Jeff Nelson (pitcher)

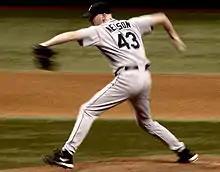
Nelson pitching for the Mariners in 2005

Before the season, the Seattle Mariners signed Nelson to a minor league contract, his third stint with the club.